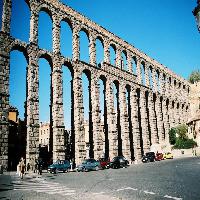
Weather: sun or clear